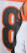
Number: 8